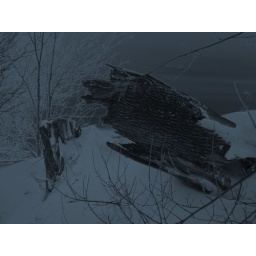
Old tree stump across the river (played around with effects here, then ended up with moonlight